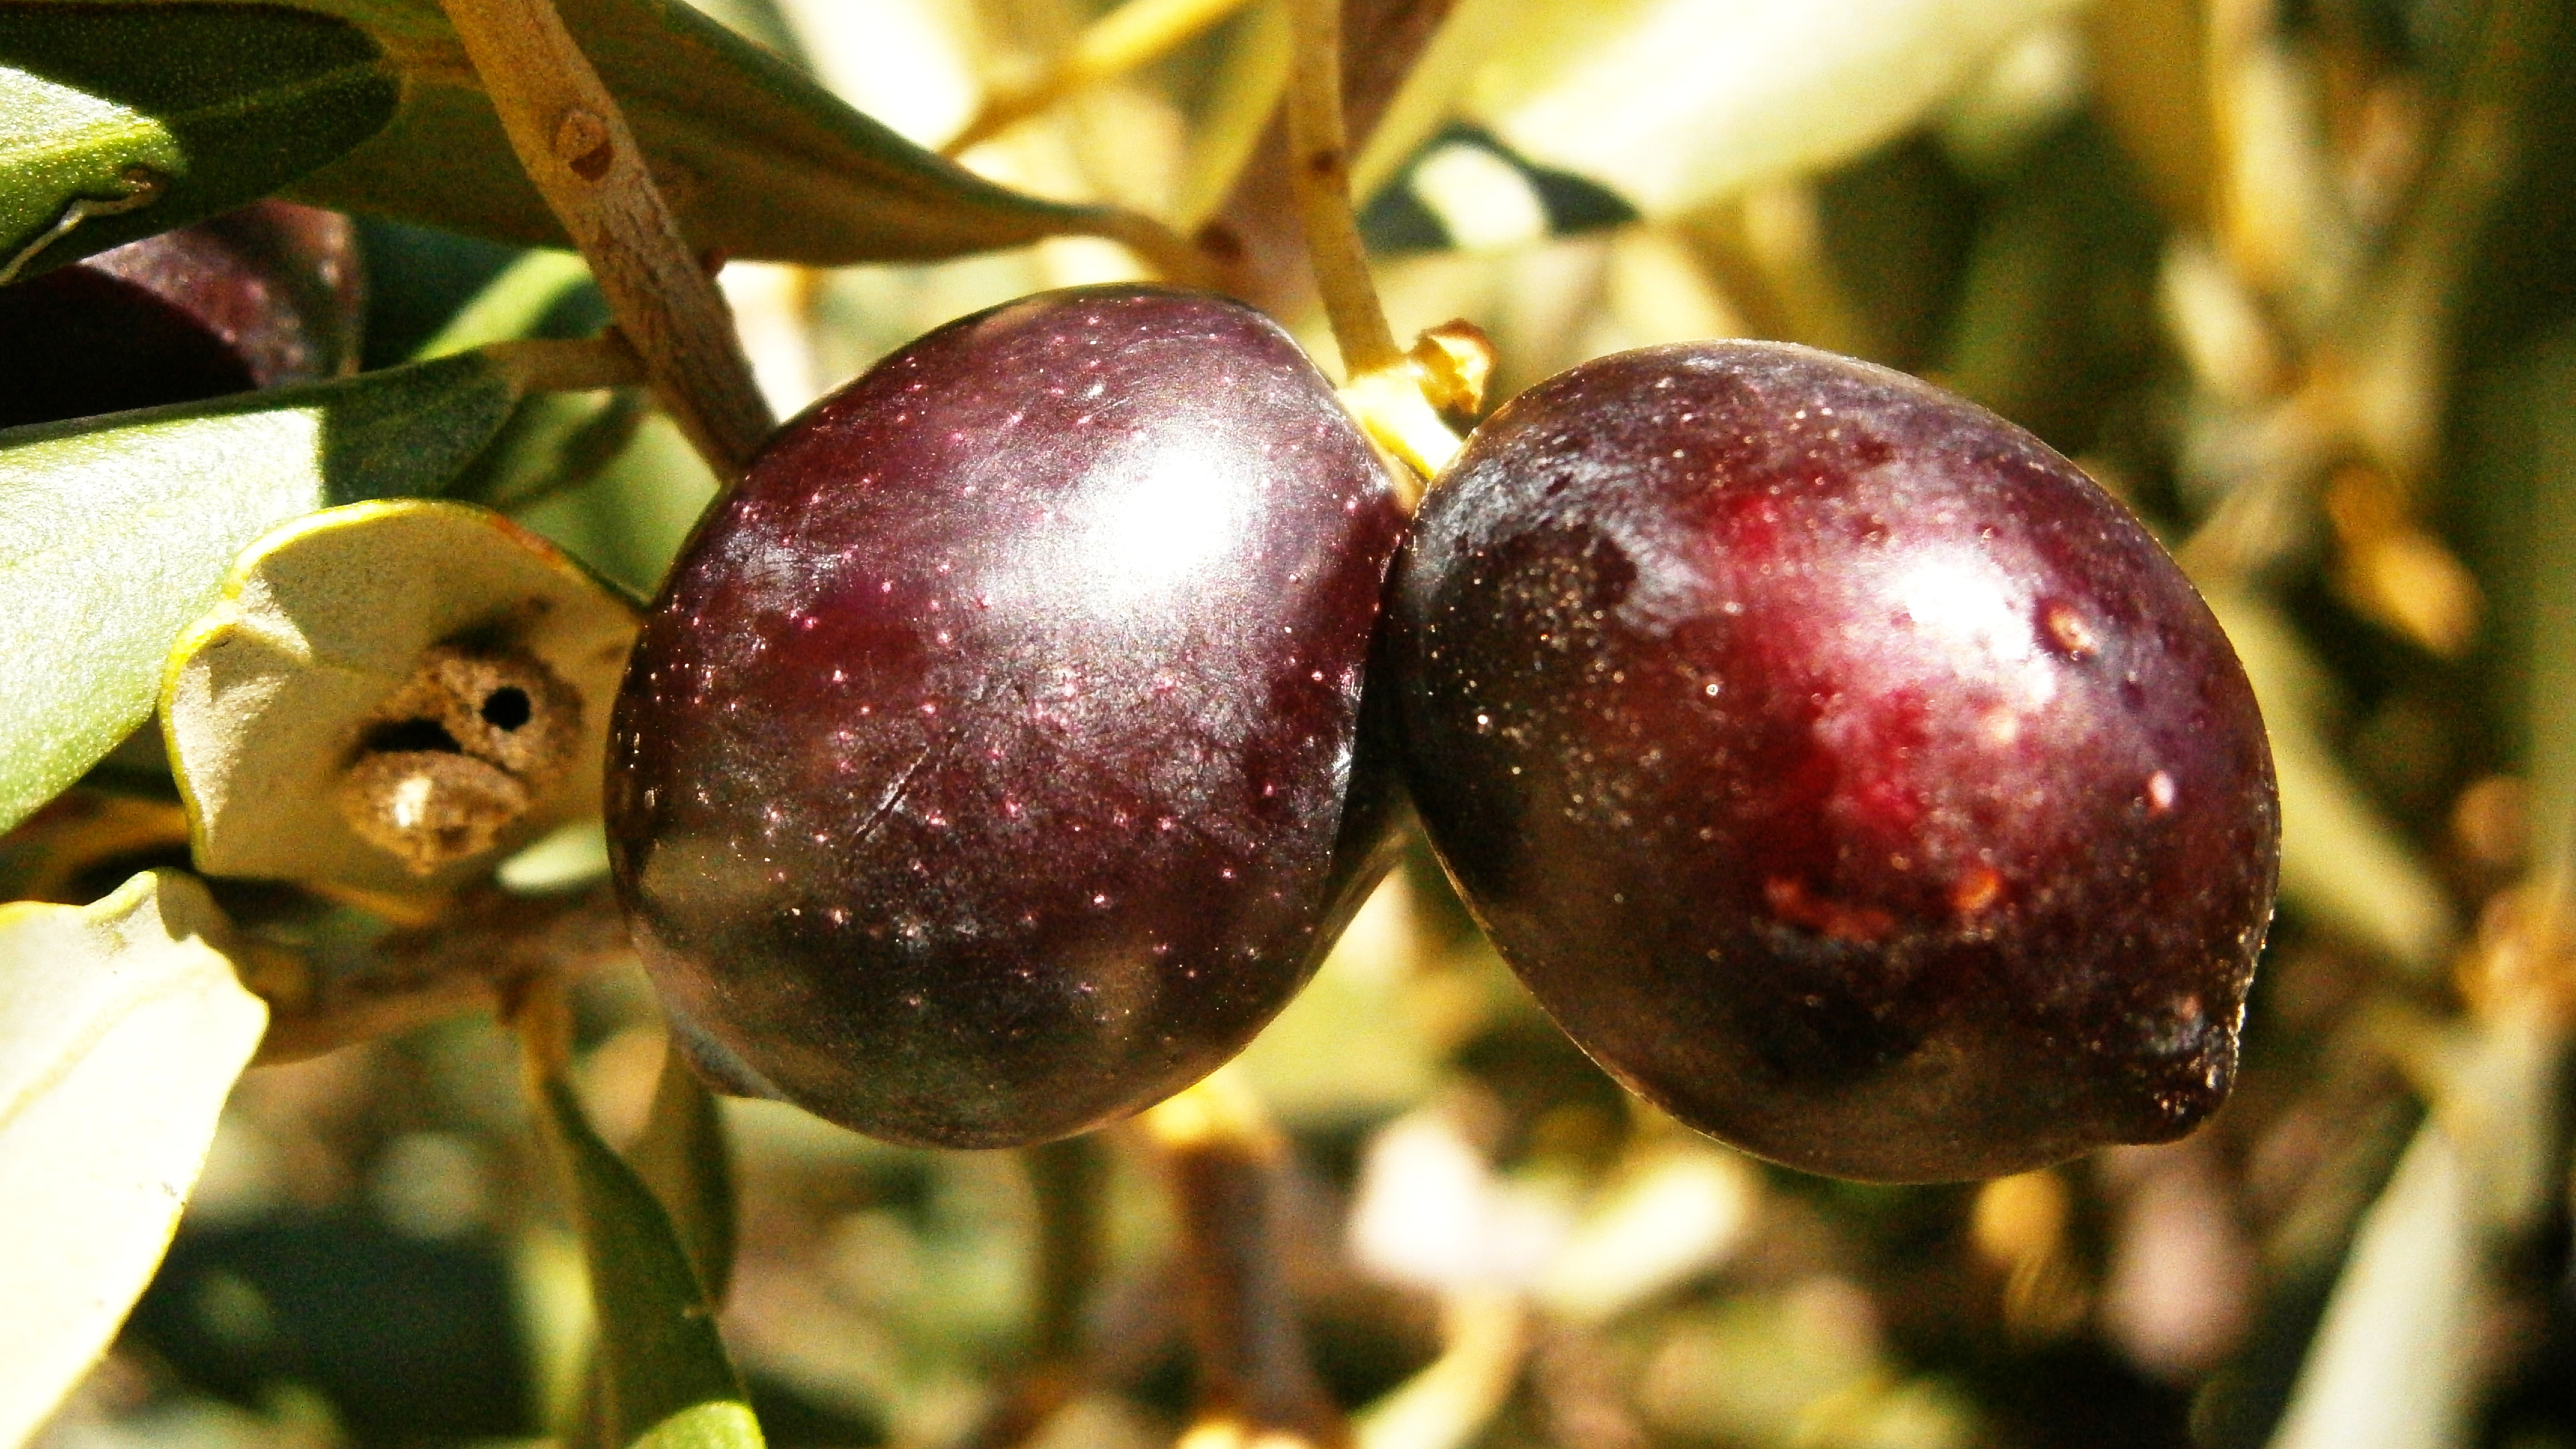
tree, nature, branch, plant, fruit, flower, food, produce, vegetable, flora, olivas, olives, olive, flowering plant, funds, damson, land plant